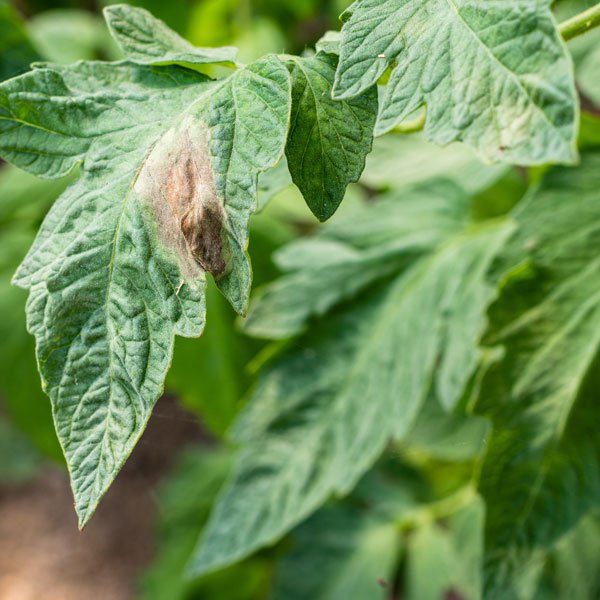
Labels: Tomato leaf late blight, Tomato leaf late blight